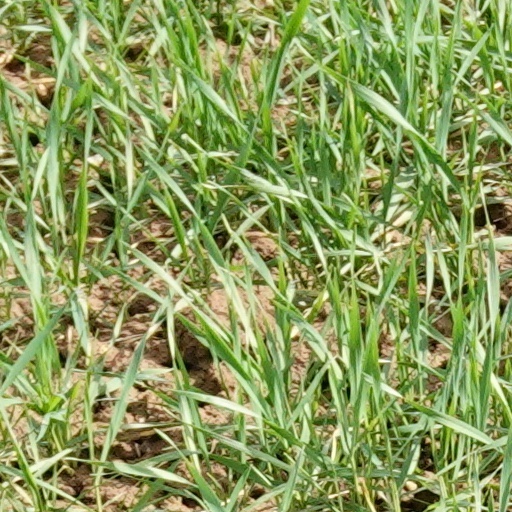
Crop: wheat